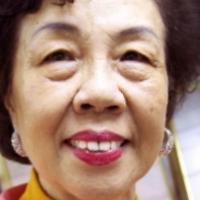
Age group: age 66-80